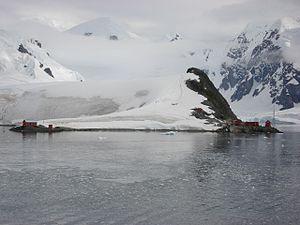
La base Amiral Brown est une base antarctique argentine et une station de recherche scientifique, nommée en l'honneur de l'amiral William Brown, le « père » de la Marine argentine.